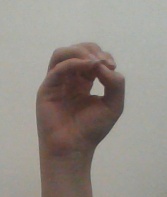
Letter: ha